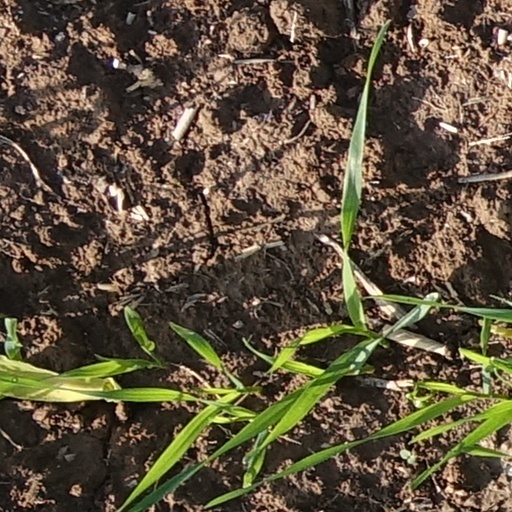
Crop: wheat